Woodville North, South Australia

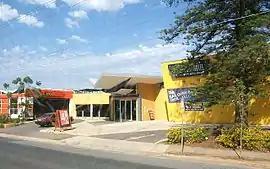
Finsbury Hotel

Woodville North is a north-western suburb of Adelaide 10 km from the Adelaide city centre, in the state of South Australia, Australia and falls under the City of Charles Sturt. The post code for Woodville North is 5012. It is adjacent to Pennington, Athol Park, Woodville Gardens, Mansfield Park, Woodville and Kilkenny. It is bordered to the east by Hanson Road to the west by Carlton Crescent, to the south by Torrens Road and to the north by Hamilton Road. The suburb is residential, apart from an industrial pocket to the northwest.